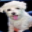
Label: dog